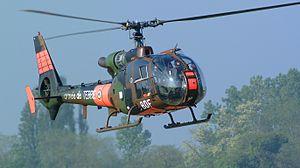
Un hélicoptère d'entraînement est un aéronef à voilure tournante dont la mission initiale est la formation basique, intermédiaire, et avancée des futurs pilotes d'hélicoptères.